Media in Toronto

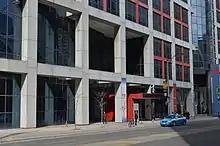
The Canadian Broadcasting Centre in Toronto is the English-language broadcasting headquarters for the CBC's radio and television service.

The incumbent cable provider in the Toronto area is Rogers Cable, which originally secured the cable franchise for most of the pre-amalgamation city of Toronto, and later purchased the systems in surrounding areas. Since 2010, Bell Fibe TV (an IPTV terrestrial service operated by Rogers' rival Bell Canada) has been available in most neighbourhoods in the Greater Toronto Area. Independent IPTV television services such as Vmedia and Zazeen have also become available.